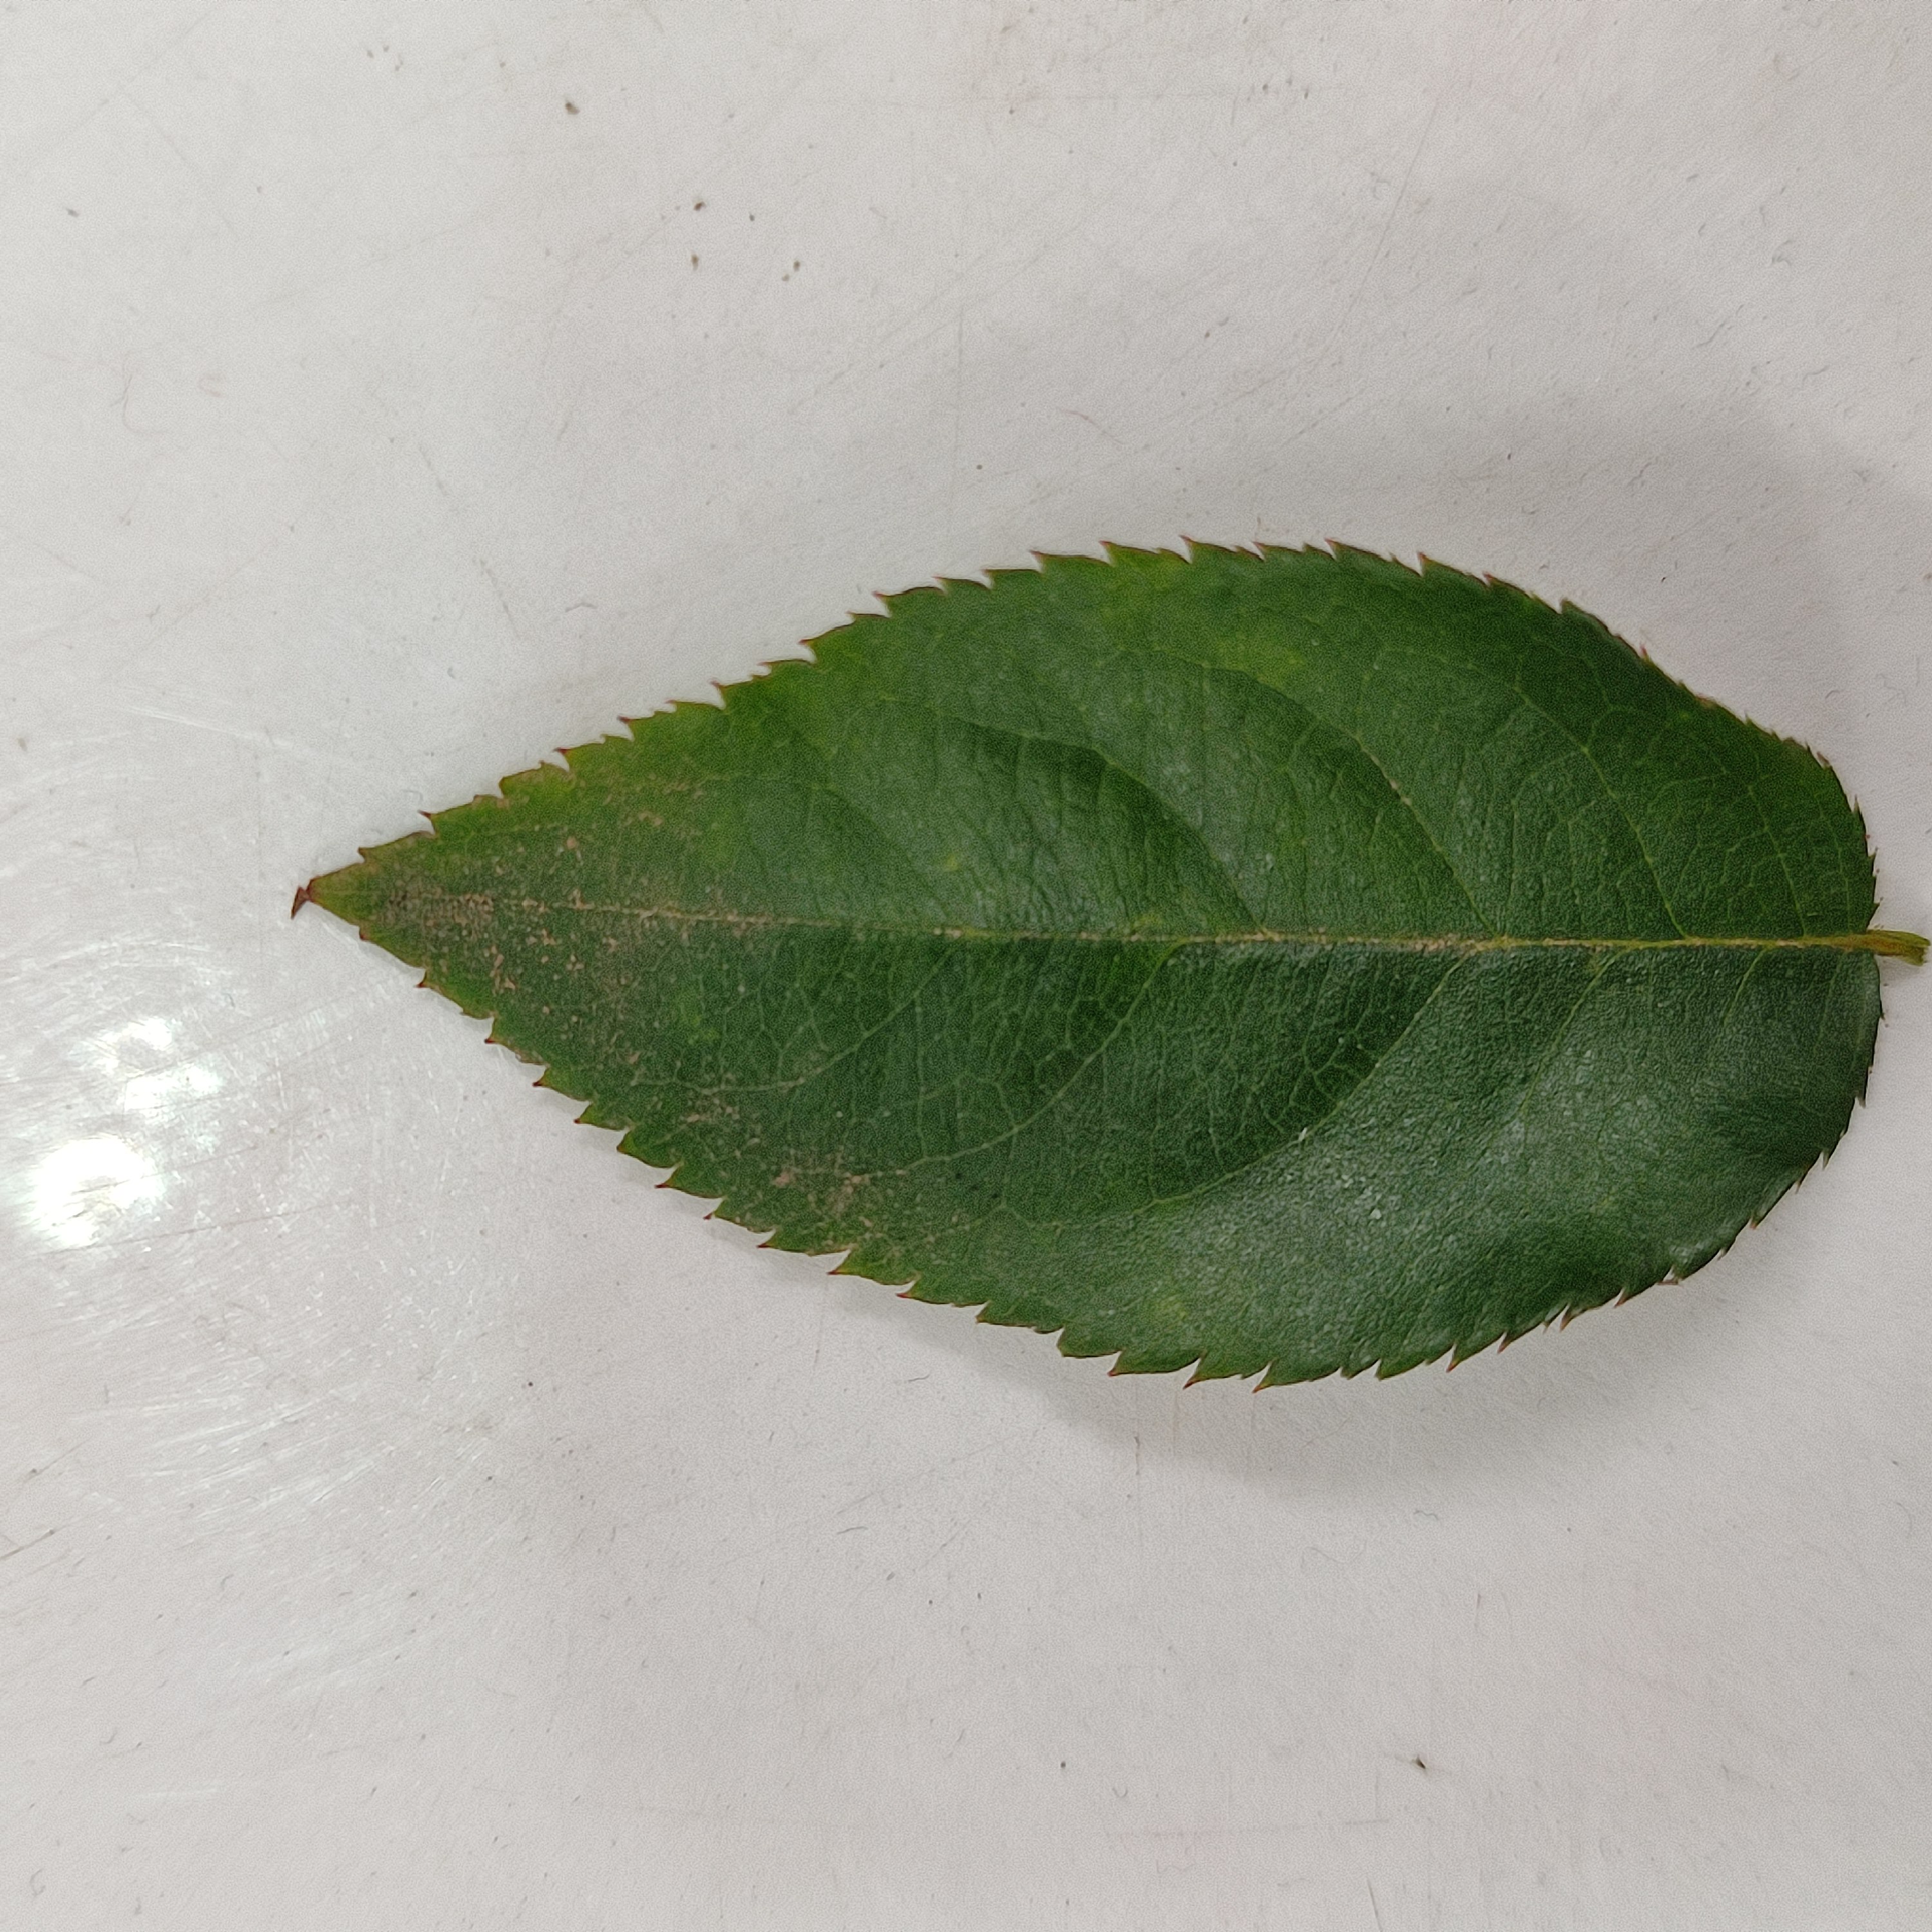
Label: Healthy Leaf